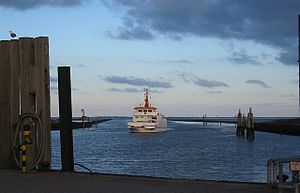
Langeoog / Transport
Færgen Langeoog IV om morgenen
Langeoog er en af de Østfrisiske Øer i det nordvestlige Tyskland, ud for delstatenNiedersachsen, mellem udmundingerne af floderne Ems og Weser i den Tyske Bugt. Naboøerne er Spiekeroog mod øst og Baltrum mod vest. Langeoog er en kommune i Landkreis Wittmund